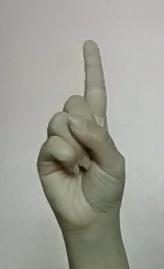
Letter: bb